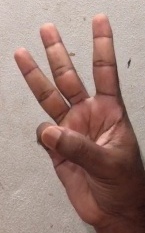
ASL sign: W